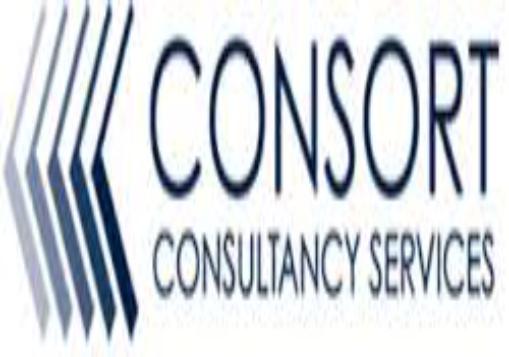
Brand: Consort
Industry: Electronic